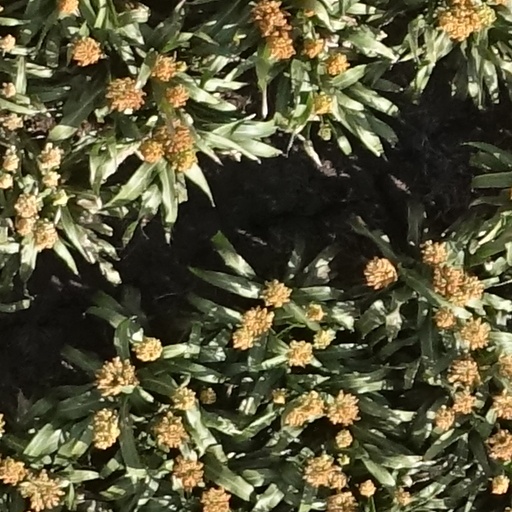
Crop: sorghum